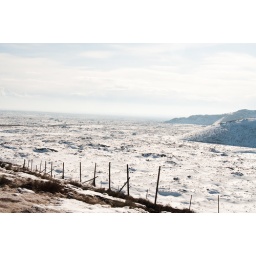
The road is the black line moving left-right just below the horizon.